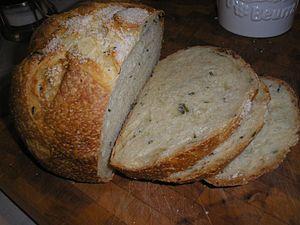
Pain au romarin
Une boule, ou pain-boule, est une forme traditionnelle du pain en France. Un pain de cette forme ressemble à un ballon aplati. Il s'agit d'une forme de pain rustique qui peut être faite de n'importe quel type de farine et levée avec différentes levures.